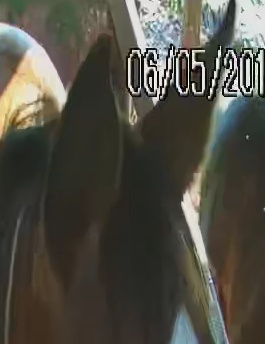
Face region: ears (position_of_ears)
Pain indicator: not_present